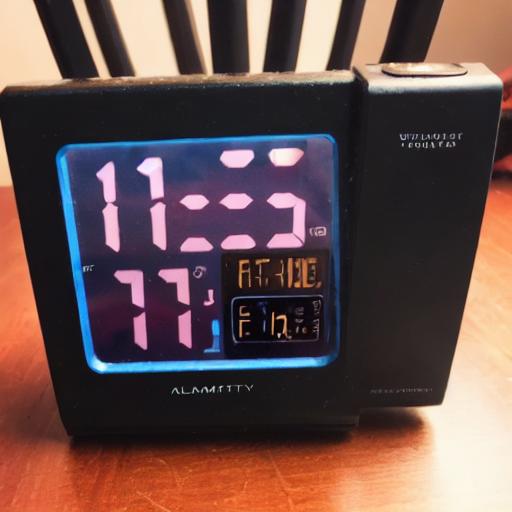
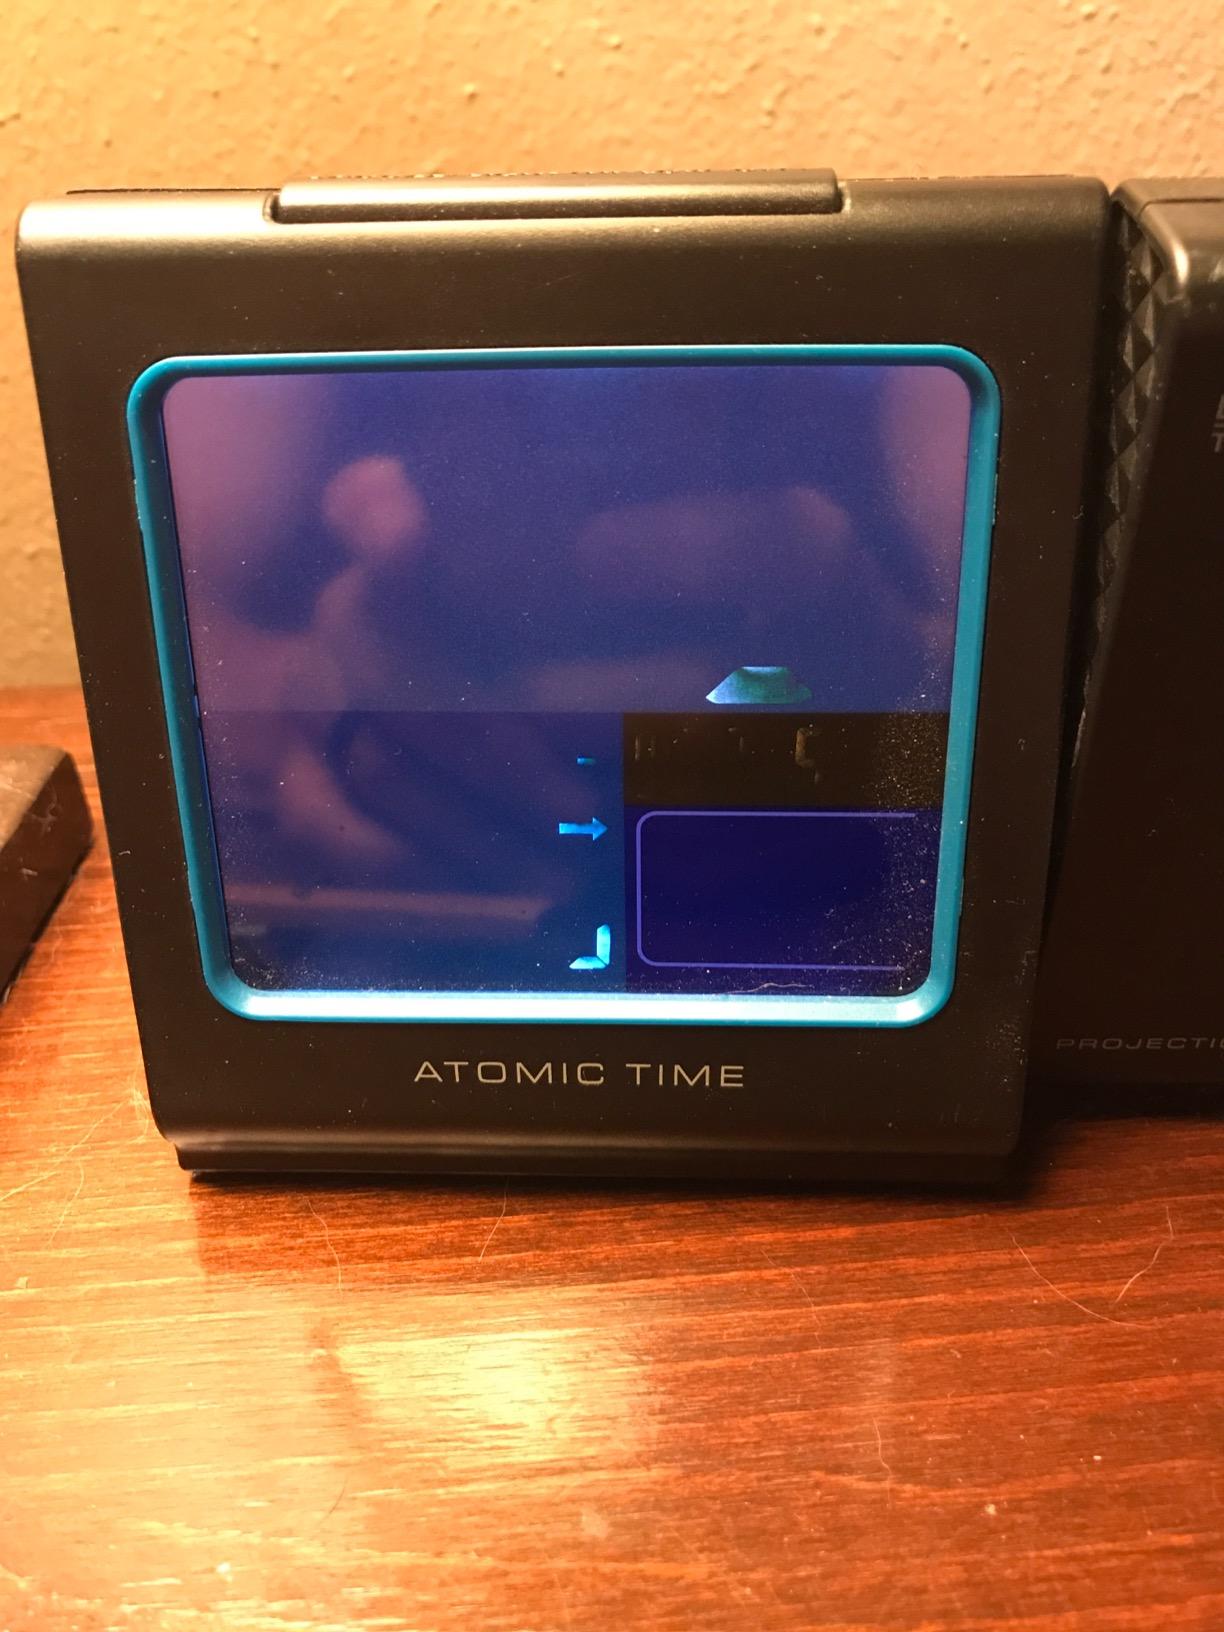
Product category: clock
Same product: no